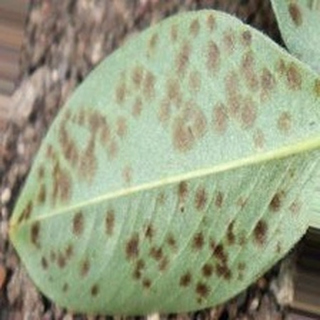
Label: groundnut_rust